Stations of the Resurrection

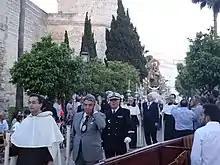
Via Lucis

The Stations of the Resurrection complement the Stations of the Cross or "Via Crucis" (the term "Via Lucis" is intentionally reminiscent of this), a traditional Catholic devotion commemorating the Passion of Jesus. Unlike the traditional form of the Stations of the Cross—though in common with the revised form of that devotion introduced by Pope John Paul II on Good Friday 1991—all the Stations of the Resurrection are based on scripturally-recorded incidents contained in the four Gospels and the Acts of the Apostles.